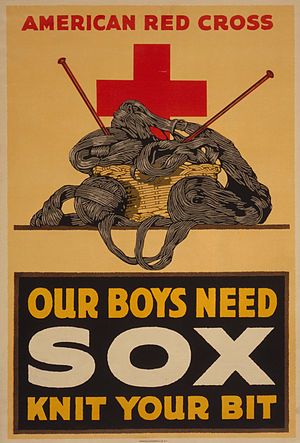
Røde Kors / Organisation
Plakat fra det amerikanske Røde Kors under første verdenskrig med opfordring om at strikke sokker til soldaterne.
Den internationale Røde Kors- og Røde Halvmåne-bevægelse er verdens største humanitære organisation. Gennem 150 år har den hjulpet mennesker igennem ensomhed, krige og katastrofer. Den tæller 13 mio. frivillige i 192 lande.